Colorado War

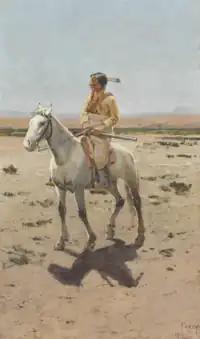
Painting of a Cheyenne scout

By the terms of the 1851 Treaty of Fort Laramie between the United States and a few representatives of various tribes including the Cheyenne and Arapaho, the United States unilaterally defined and recognized Cheyenne and Arapaho territory as ranging from the North Platte River in present-day Wyoming and Nebraska southward to the Arkansas River in present-day Colorado and Kansas. The treaty also acknowledged that the tribal territories defined therein were minimum territories and that it didn't preclude the existence of additional tribal territories not mentioned in the treaty. The treaty did not – as is often falsely assumed – "allocate territory" to various tribes but endeavoured to make declaratory delineations of already existing sovereign tribal lands through which the US merely secured a right of way. Initially, the land, often called "the Great American Desert," was of little interest to the United States and white settlers. However, the discovery in November 1858 of gold in the Rocky Mountains in Colorado (then part of the western Kansas Territory) brought on a gold rush and a consequent flood of white emigration across Cheyenne and Arapaho lands. Colorado territorial officials pressured federal authorities to redefine and reduce the extent of Indian treaty lands.